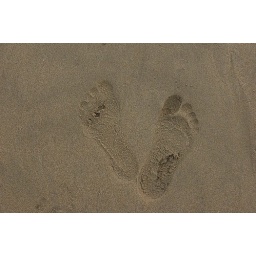
my sign in H.A beach ...